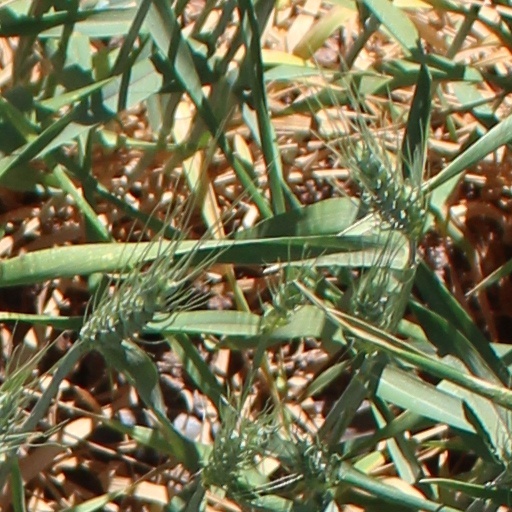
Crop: wheat